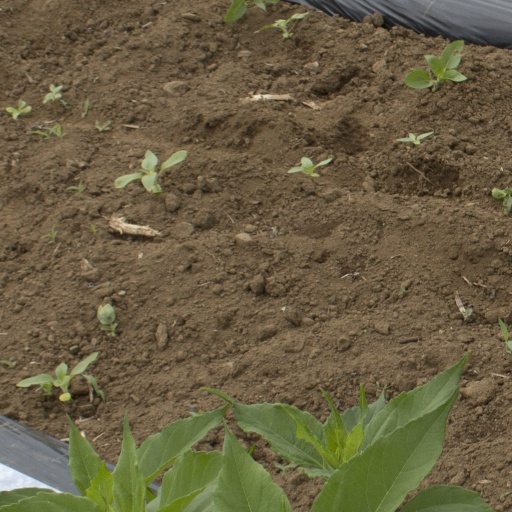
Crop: Jerusalem artichoke